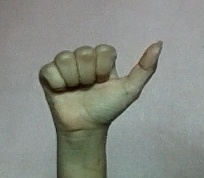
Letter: dhad